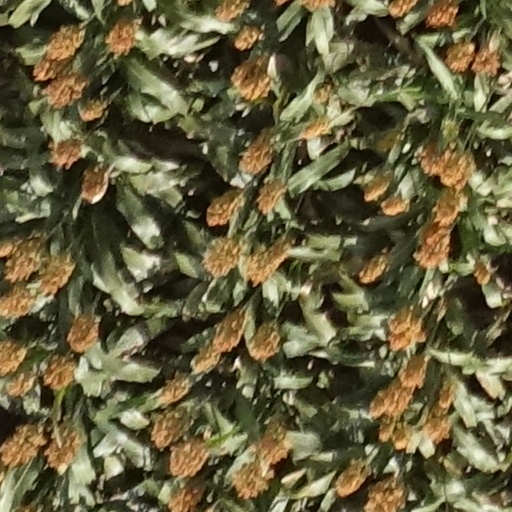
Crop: sorghum